Tim Flannery

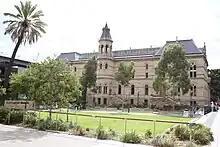
Flannery was director of South Australian Museum for 7 years.

From 1999 until 2006 he was a professor at the University of Adelaide, at the same time serving as director of the South Australian Museum in Adelaide, South Australia.